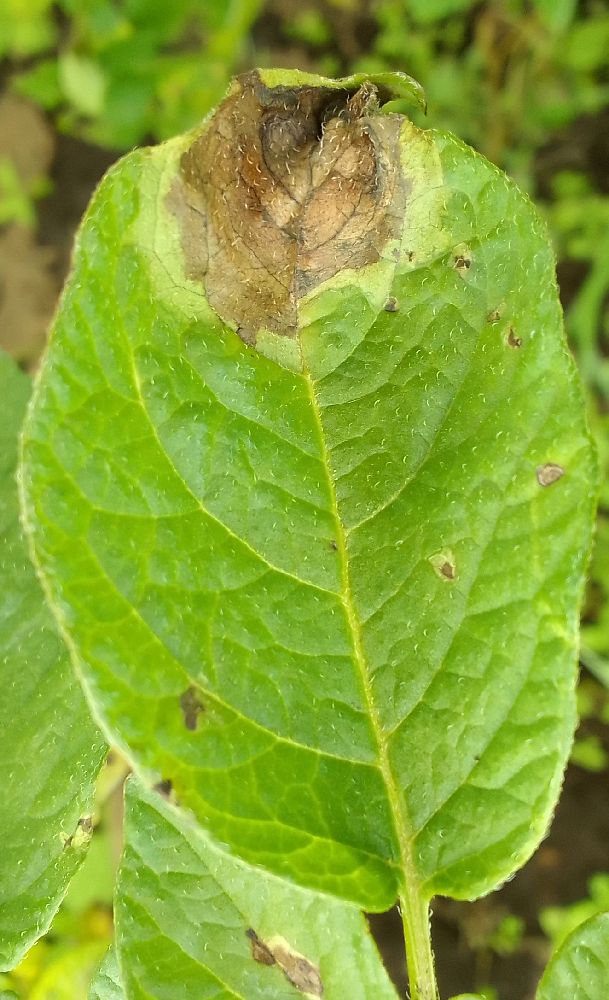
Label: Late blight